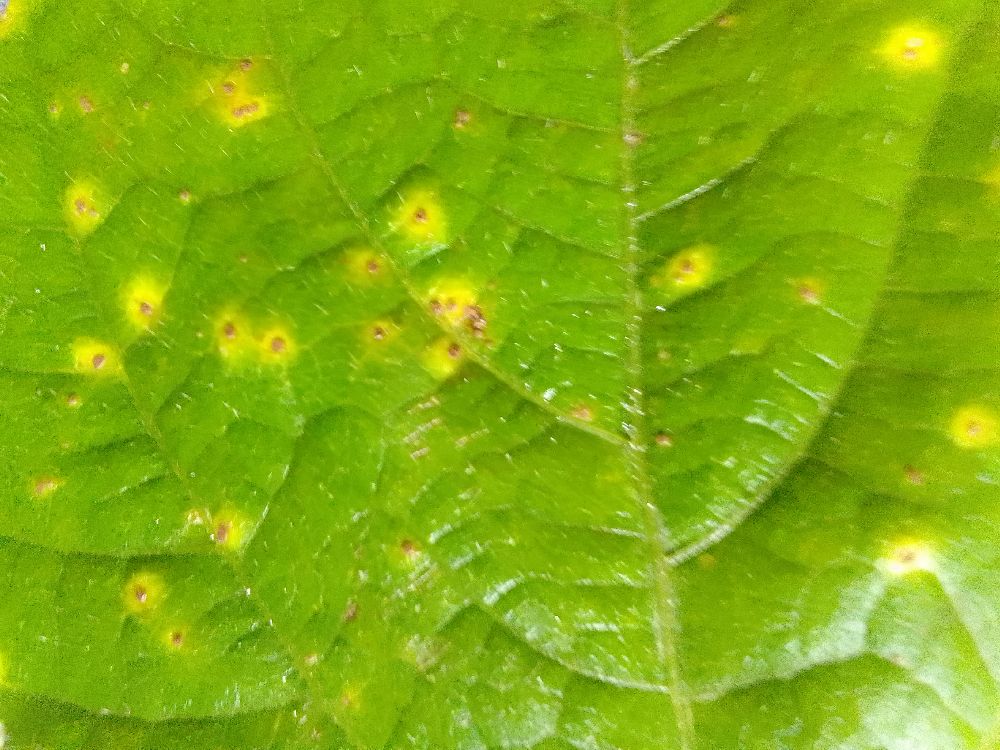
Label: rust